Baxter Summer Home

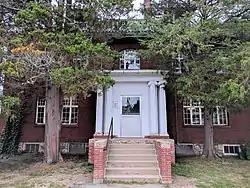

The Baxter Summer Home is a historic house on Mackworth Island, in Casco Bay off the coast of Falmouth, Maine. Now a centerpiece of the campus of the Governor Baxter School for the Deaf, the house was built in 1917–18 by James Phinney Baxter, and was given (along with the rest of the island) to the state by his son Percival, a two-term Governor of Maine best known for establishing Baxter State Park. The house was listed on the National Register of Historic Places in 1985.